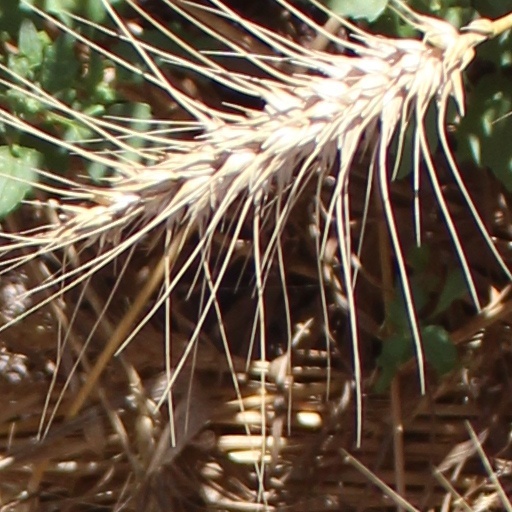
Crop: wheat